Swan's Landing Archeological Site

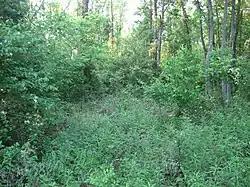
Woods at the site

The Swan's Landing Archeological Site is an archaeological site from the Early Archaic period in Harrison County, Indiana, United States. Located along the Ohio River, it has been extensively damaged by modern activity, but it is still one of the most important sites for its time period in North America. It has been designated a historic site because of its archaeological value.